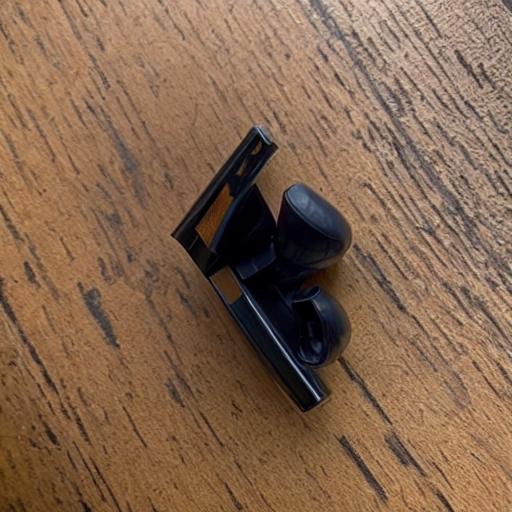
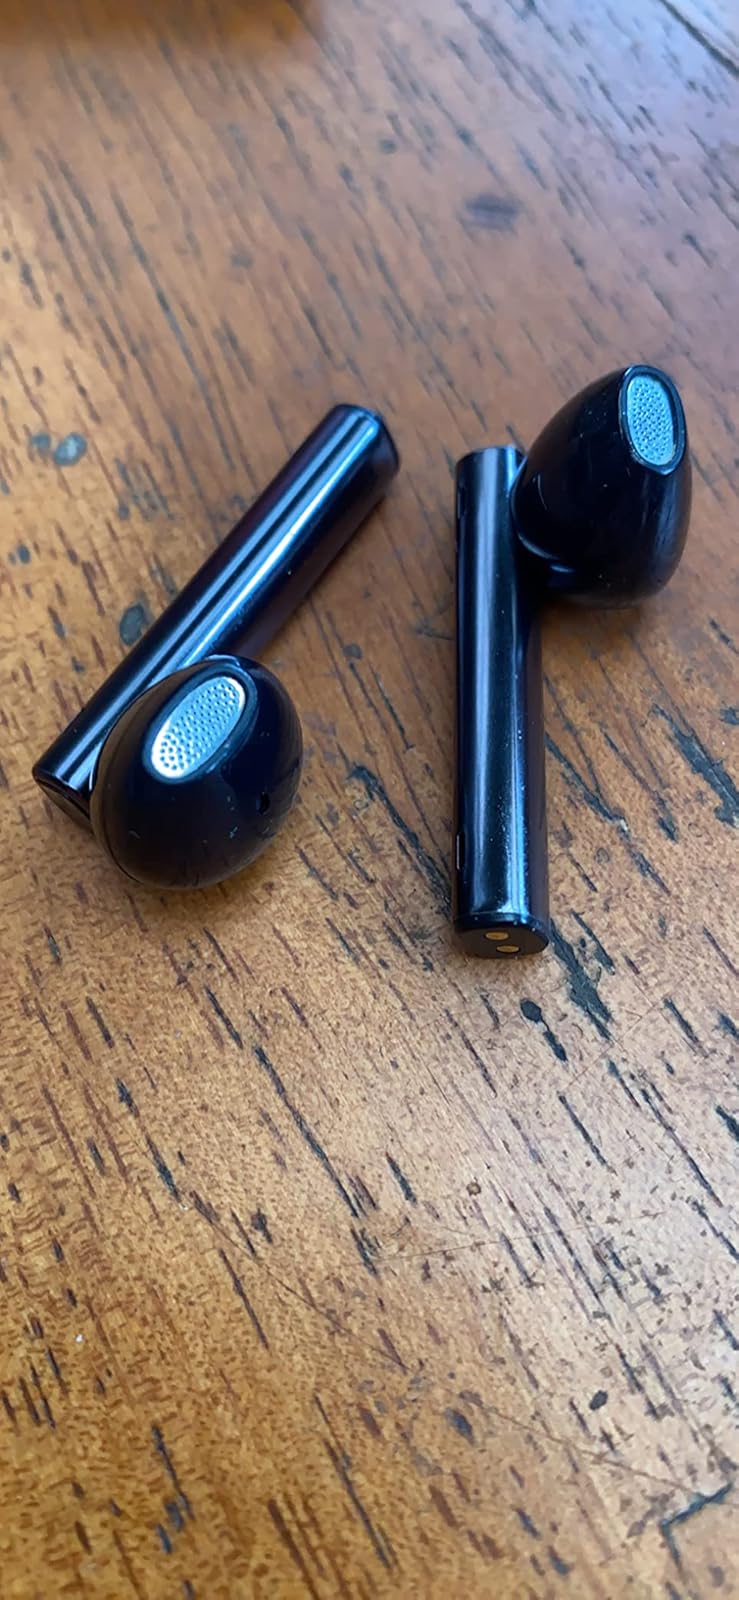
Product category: earbuds
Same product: no